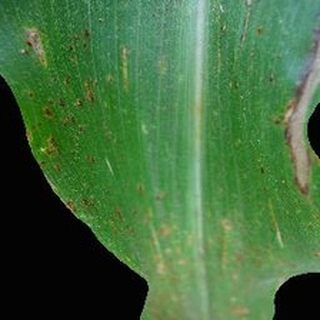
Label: corn_common_rust